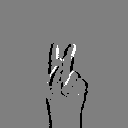
ASL letter: k